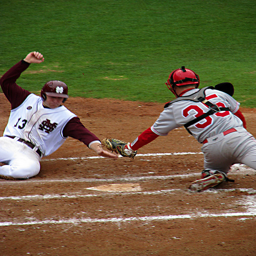
Then men are playing a game of baseball in the field.
Two baseball players from opposing teams are by a safe point.
The baseball catcher is trying to tag out the runner.
A baseball player who is sliding into home plate as the catcher is trying to tag them.
Two baseball players playing baseball on a field.